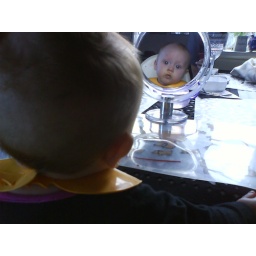
Who is the nice girl in the mirror